Merytre

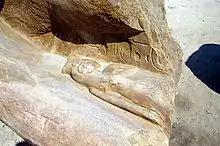
Princess Merytre, carved on the lower part of Ramesses II's colossus

Merytre was the daughter and wife of the ancient Egyptian king Ramesses II. She is so far only known from a colossal statue of the king that was found at Tanis. There, she is shown as small figure between the legs of the king. The partly destroyed caption reads "beloved king's daughter", "King's wife" Merytre. The Great Royal Wife Bintanath is also depicted on the statue (as a relief on one side). Merytre might have been married to the king at about the same time Bintanath was married, that is from about the 34th to the 42nd year of the king's reign.